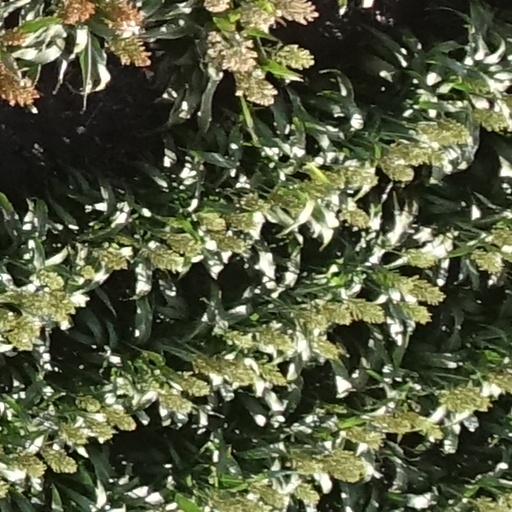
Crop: sorghum